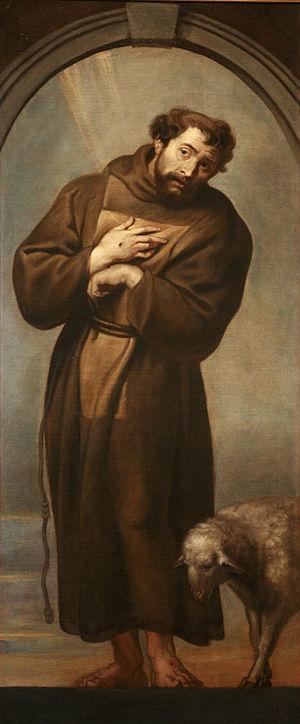
Philippe Bosquier, né en 1561 à Mons et décédé en 1636 à Avesnes, est un prêtre franciscain wallon, auteur d'ouvrages en français et en latin, prédicateur réputé pour sa critique des mœurs, à la charnière des XVIᵉ et XVIIᵉ siècles, dans les Pays-Bas espagnols.